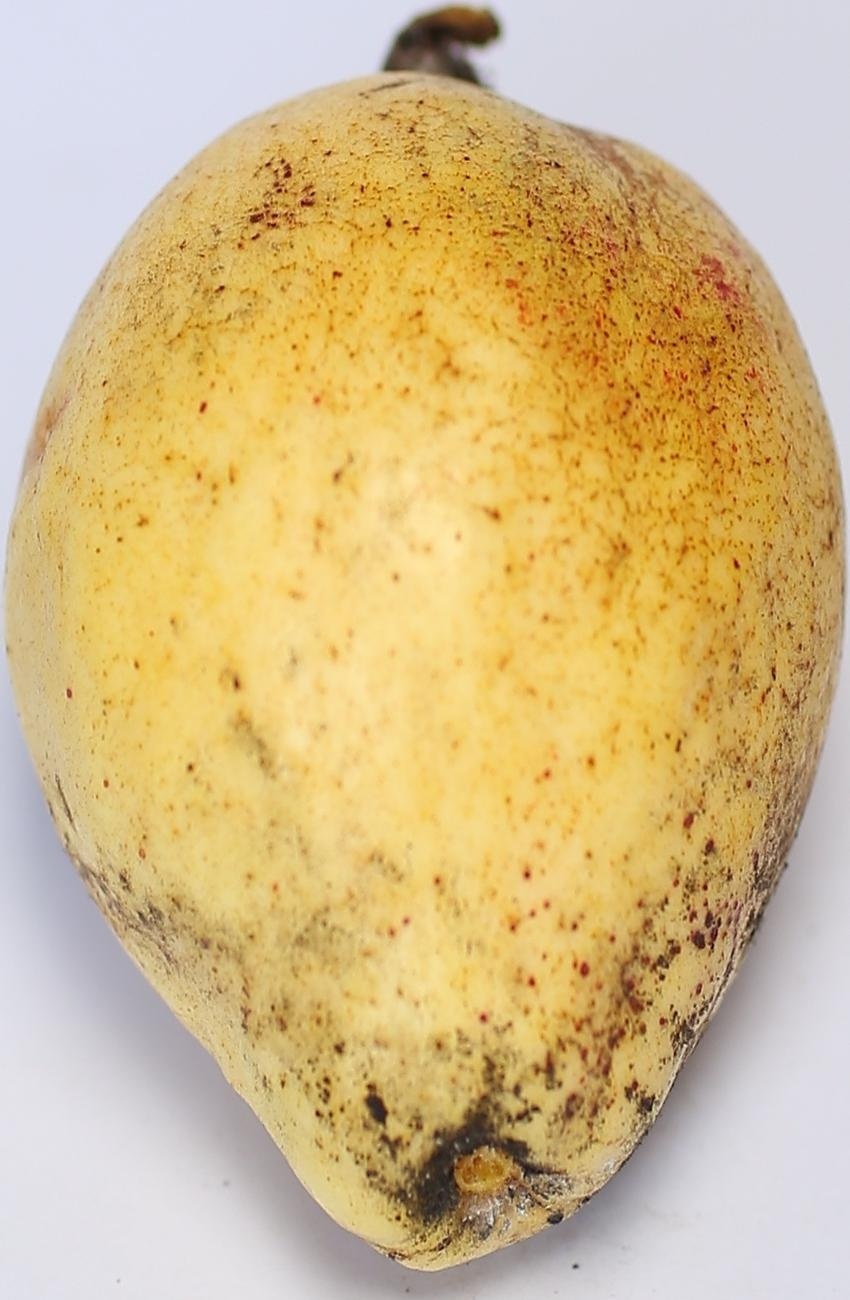
Maturity: ripe
Variety: thadhrami